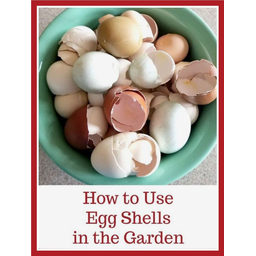
Label: eggshells